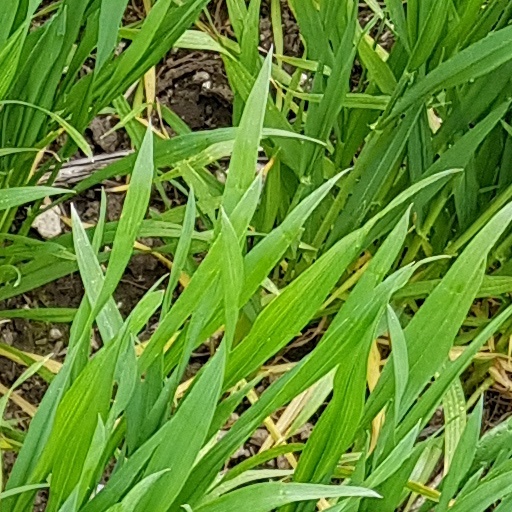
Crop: wheat